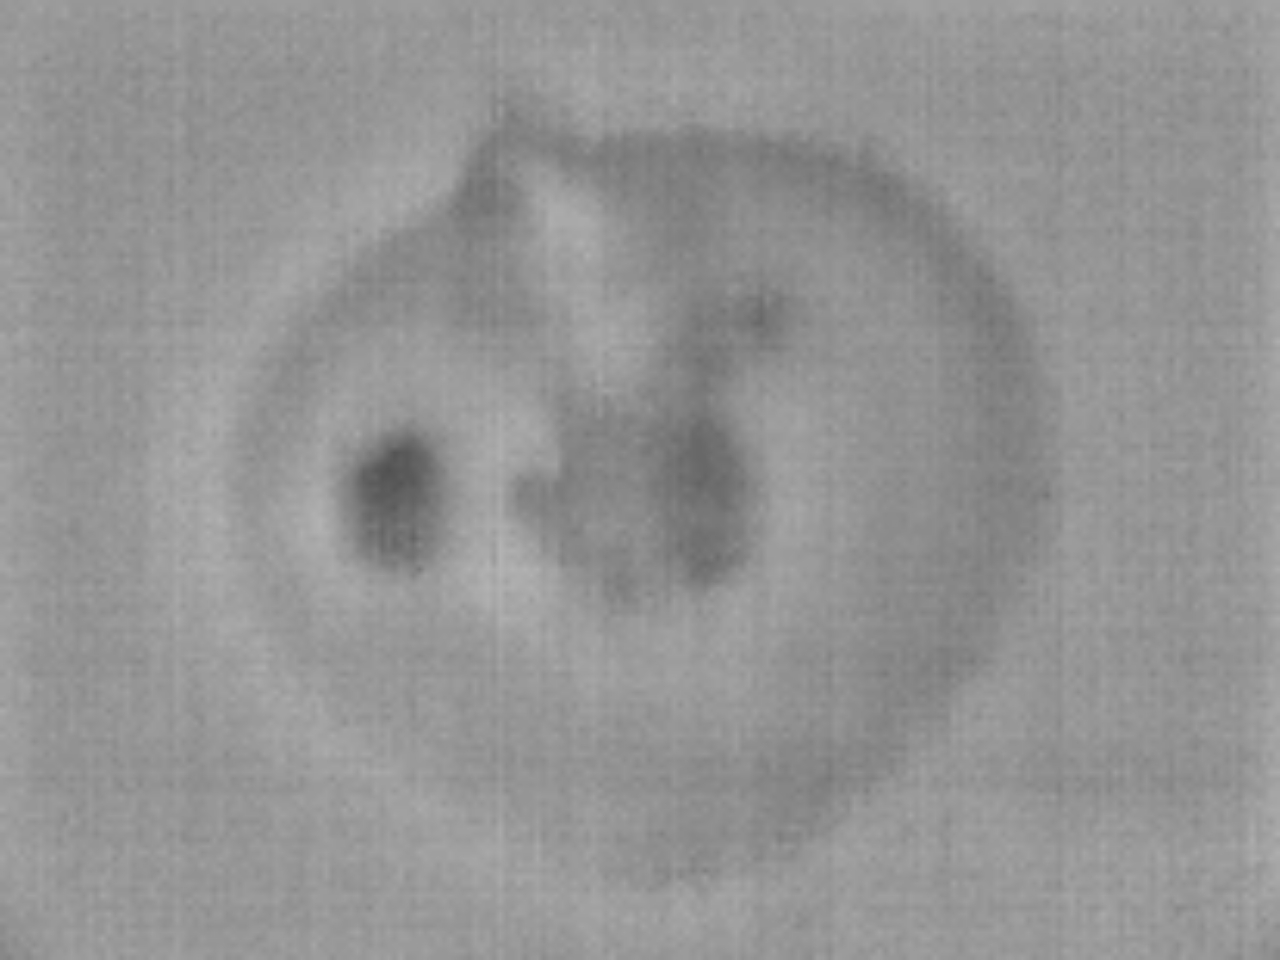
Label: Minor Defect